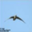
Label: bird